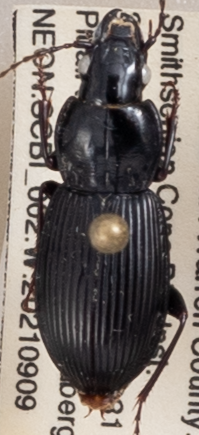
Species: Pterostichus stygicus
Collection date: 2021-09-09
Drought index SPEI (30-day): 1.69
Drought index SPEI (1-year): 0.594
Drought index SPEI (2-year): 0.258